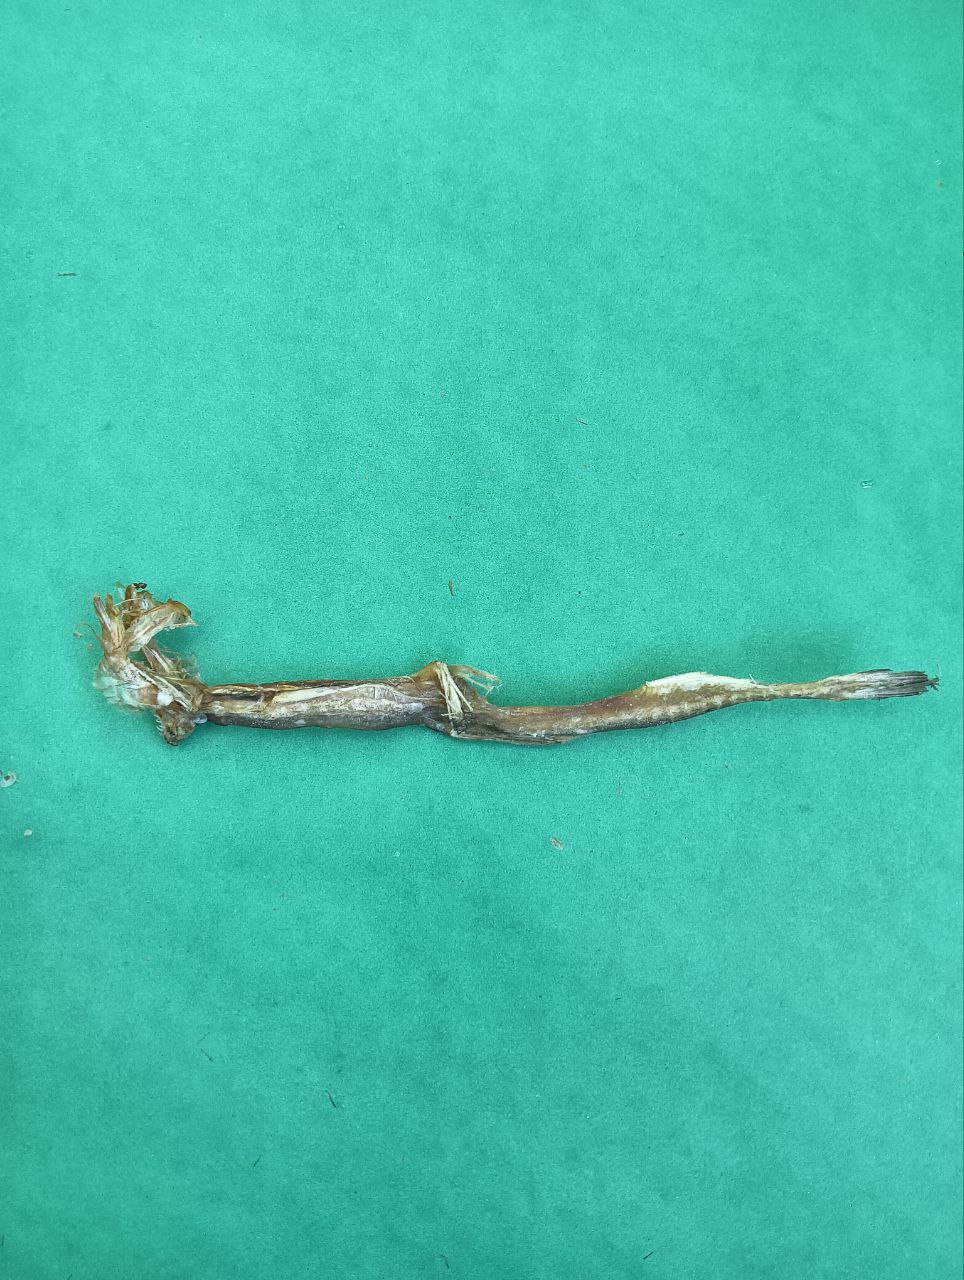
Species: Loitta